KTIP

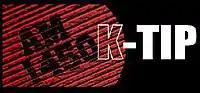
Former logo

In 2018, the station was sold to Jose Arredondo, the owner of 1370 KGEN and 94.5 KGEN-FM in Tulare County. Arredondo put a rhythmic oldies format on KTIP, calling it "Jam'n 101.3."